Christopher Buxton (property developer)

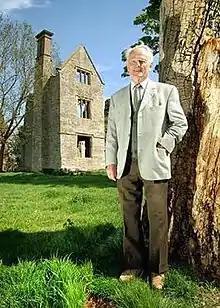
Christopher Buxton at Hampton Gay manor house, Oxfordshire.

Christopher Godfrey Reader Buxton (22 May 1929 - 12 August 2017) was a property developer who pioneered the subdivision of English country houses into smaller units that enabled their owners to continue to live in part of their former home. He was also president of the Abbeyfield Society.